Oliver Farm Equipment Company

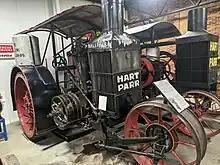
Hart-Parr 20-40 "Steel King" at the Floyd County Museum.

The Hart-Parr 20–40, also called the "Steel King" is a tricycle tractor produced by the Hart-Parr company at their facility in Charles City Iowa, starting in 1911 and going till 1914. Approximately 197 were produced: 99 in 1912, 49 in 1913, and 49 in 1914. The 20-40 has a two-cylinder vertically mounted engine operating at 400 RPMs. Each cylinder has an 8-inch bore and a 12-inch stroke (1,206.4cuin/19.8L). The centerline of the crankshaft is offset from the cylinder by 2-3/4 inches to increase torque on the power stroke. The engine is oil-cooled rather than water-cooled. The engine runs either gasoline or a mixture of kerosene and water as the water helps eliminate the knock that occurs when burning kerosene. The tractor had two forward speeds, either 2.2 or 4 MPH. The 20-40 was considered a road-building and maintenance tractor as well as a farm tractor. To help reduce shock, the front and rear axles were spring mounted, a rarity for the time. The name "Steel King" derives from the fact that most of the parts were made from steel or semi-steel, except for some engine parts. It used a Centrifugal governor rather than the older hit-and-miss governors.